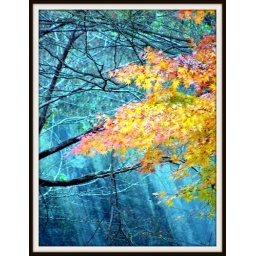
This was the wall of the cable car station in Kawaguchiko...The coloured leaves made a great contrast to the dull color of the wall